Alps

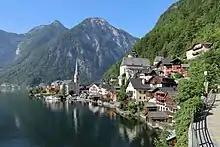
Hallstatt is known for its production of salt, dating back to prehistoric times.

In autumn 1932, Adolf Hitler commissioned the first of a series of refurbishments, which eventually turned a mountain cottage, later named Berghof, into a fortified citadel. This domestic, but representative, fortification had two small bedrooms, and a full bathroom, planned by the Munich architect and NSDAP member Josef Neumaier. Guests, such as Rudolf Hess, stayed over, sleeping in tents or over the garage.